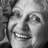
Emotion: happy